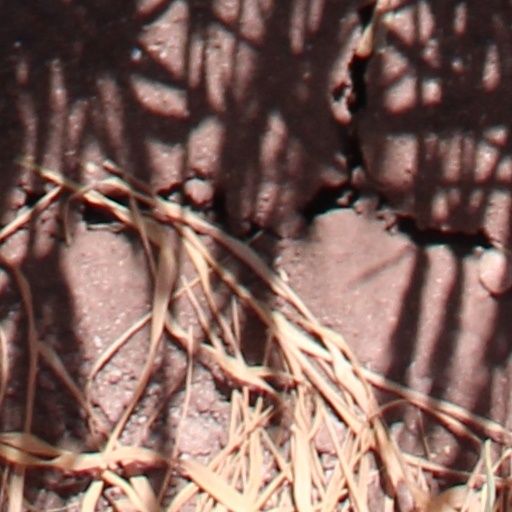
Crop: wheat